John M'Millan

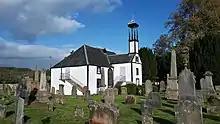
Dalserf Parish Church, where M'Millan has a monument and several of his family are buried.

The ordination of William M'Kie, M'Millan's successor in the Church of Scotland, was effected (at Kirkcudbright) seven years after M'Millan's deposition. In 1714, however, a working agreement is said to have been made, under which M'Kie had the use of the church in M'Millan's absence. M'Millan voluntarily left the parish for good in 1727. In 1743 Macmillan was joined by Thomas Nairn, minister of Abbotshall, near Kirkcaldy in Fife. Whereunon they together erected a 'Reformed Presbytery' at Braehead, Carnwath, 1 August 1743, and ordained new ministers, one of whom, John Cuthbertson, was despatched to support the cause in Pennsylvania.